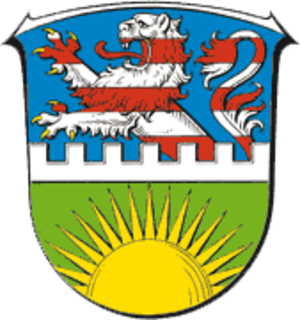
Bad Karlshafen est une ville allemande située dans le land de la Hesse et l'arrondissement de Cassel, à la confluence de la Diemel avec la Weser.